Charif Shanahan

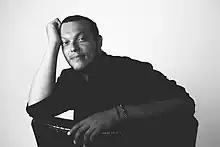
Shanahan in 2017

Charif Shanahan (born 1983) is an American poet and translator. His debut poetry collection "Into Each Room We Enter Without Knowing" (Southern Illinois University Press, 2017) was the recipient of the Crab Orchard Series in Poetry First Book Award, selected by Allison Joseph, and a finalist for the Lambda Literary Award for Gay Poetry and the Publishing Triangle's Thom Gunn Award. His second collection, "Trace Evidence: Poems" (Tin House, 2023), was a finalist for the National Book Critics Circle Award for Poetry and the Kingsley Tufts Poetry Award, longlisted for the National Book Award for Poetry, and winner of the Lambda Literary Award for Gay Poetry and the Publishing Triangle's Thom Gunn Award.